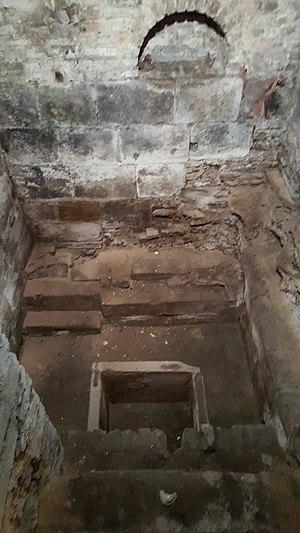
Mikvé médiéval de Strasbourg
Le bain rituel juif de Strasbourg est un monument historique situé à Strasbourg, dans le département français du Bas-Rhin.
Ce tableau présente la liste de tous les monuments historiques de Strasbourg, classés ou inscrits.